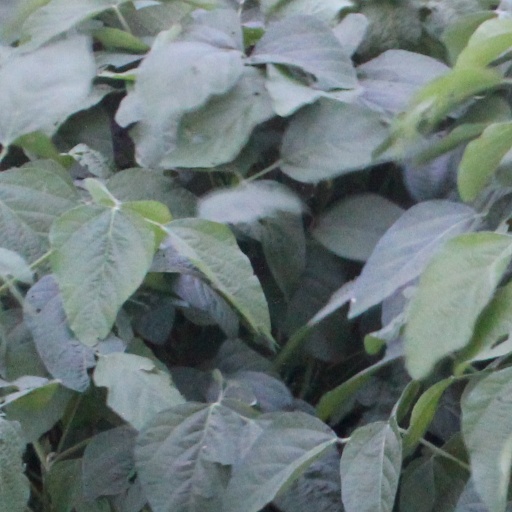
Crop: soybean